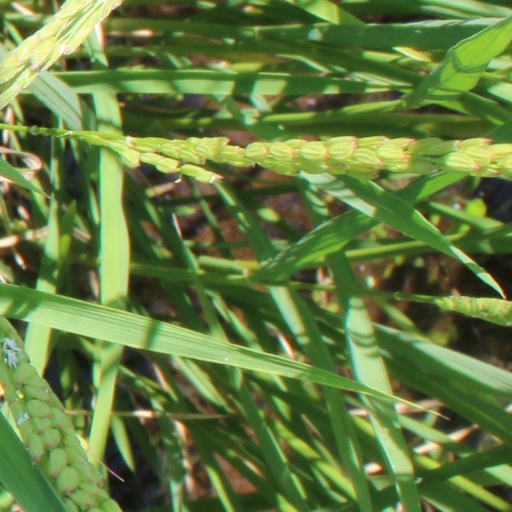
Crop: rice